María José Granatto

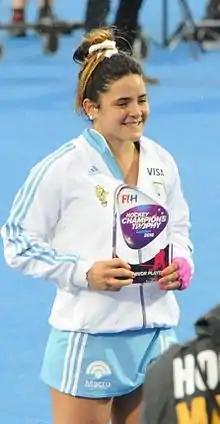
Granatto at the 2016 Hockey Champions Trophy

María José Granatto (born 21 April 1995) is an Argentine field hockey player who plays as a forward for Argentine club and the Argentina national team. She is the younger sister of Argentina's hockey player and teammate Victoria Granatto.